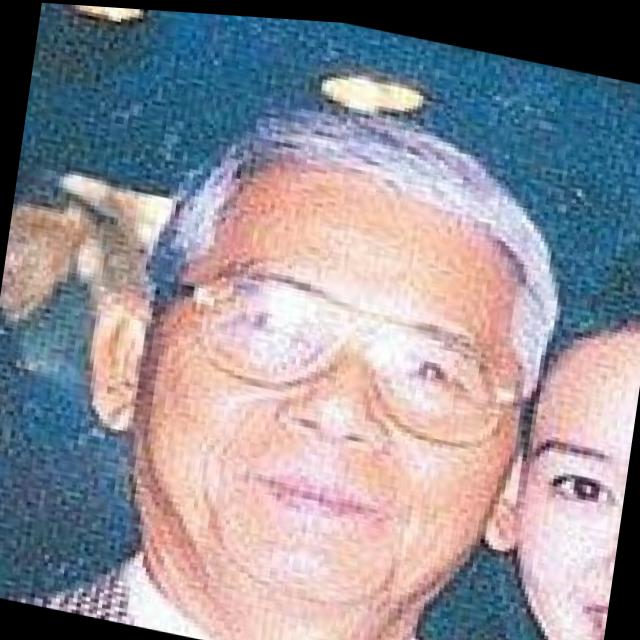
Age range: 65+